National Wilderness Preservation System

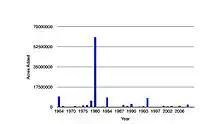
Acres of wilderness added by year

A dramatic spike in acreage added to the wilderness system in 1980 was due in large part to the Alaska National Interest Lands Conservation Act, signed into law by President Jimmy Carter on December 2, 1980. A smaller spike in 1984 came with the passage of many bills establishing national forest wilderness areas identified by the Forest Service's Roadless Area Review and Evaluation (RARE) process. The Bureau of Land Management was not required to review its lands for inclusion in the NWPS until after October 21, 1976, when the Federal Land Policy and Management Act of 1976 was signed into law; designation of wilderness areas on BLM lands began in 1978. Over 200 wilderness areas have been created within Bureau of Land Management administered lands since then, consisting of approximately in September 2015.